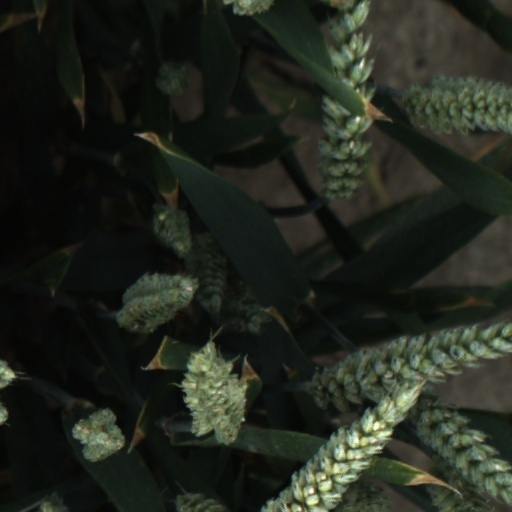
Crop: wheat